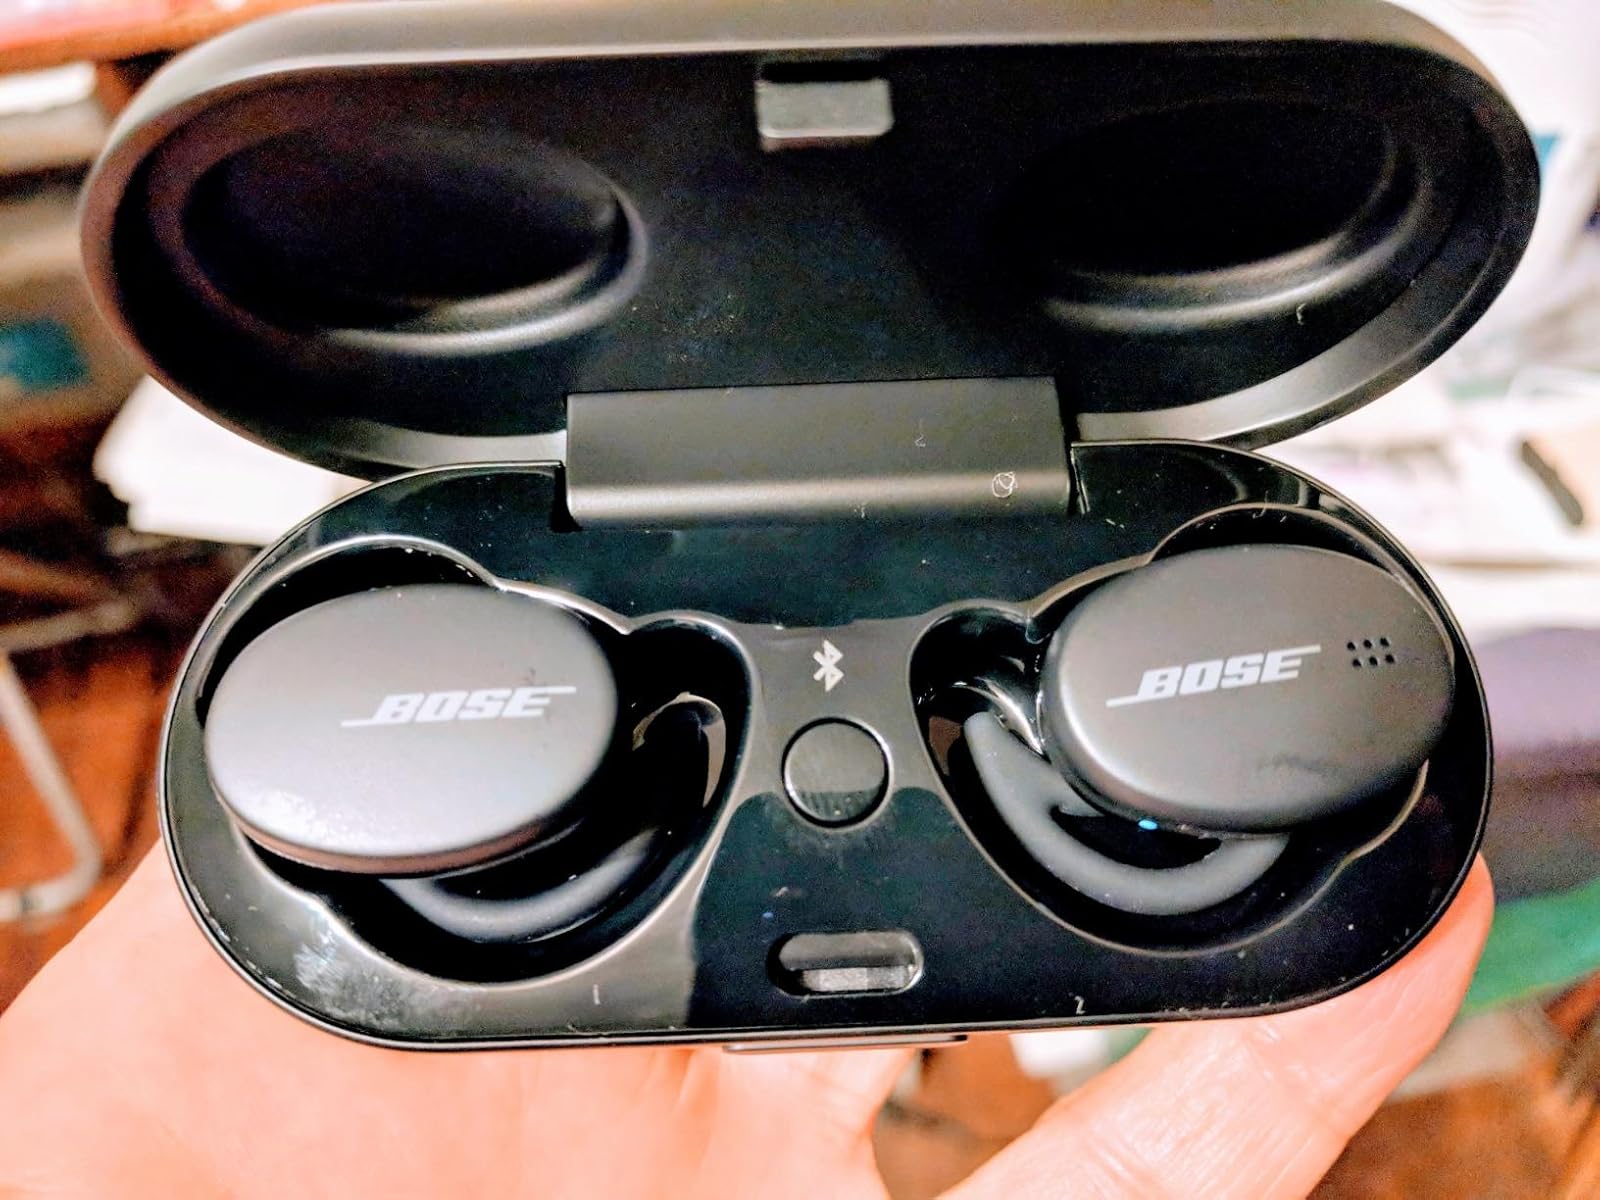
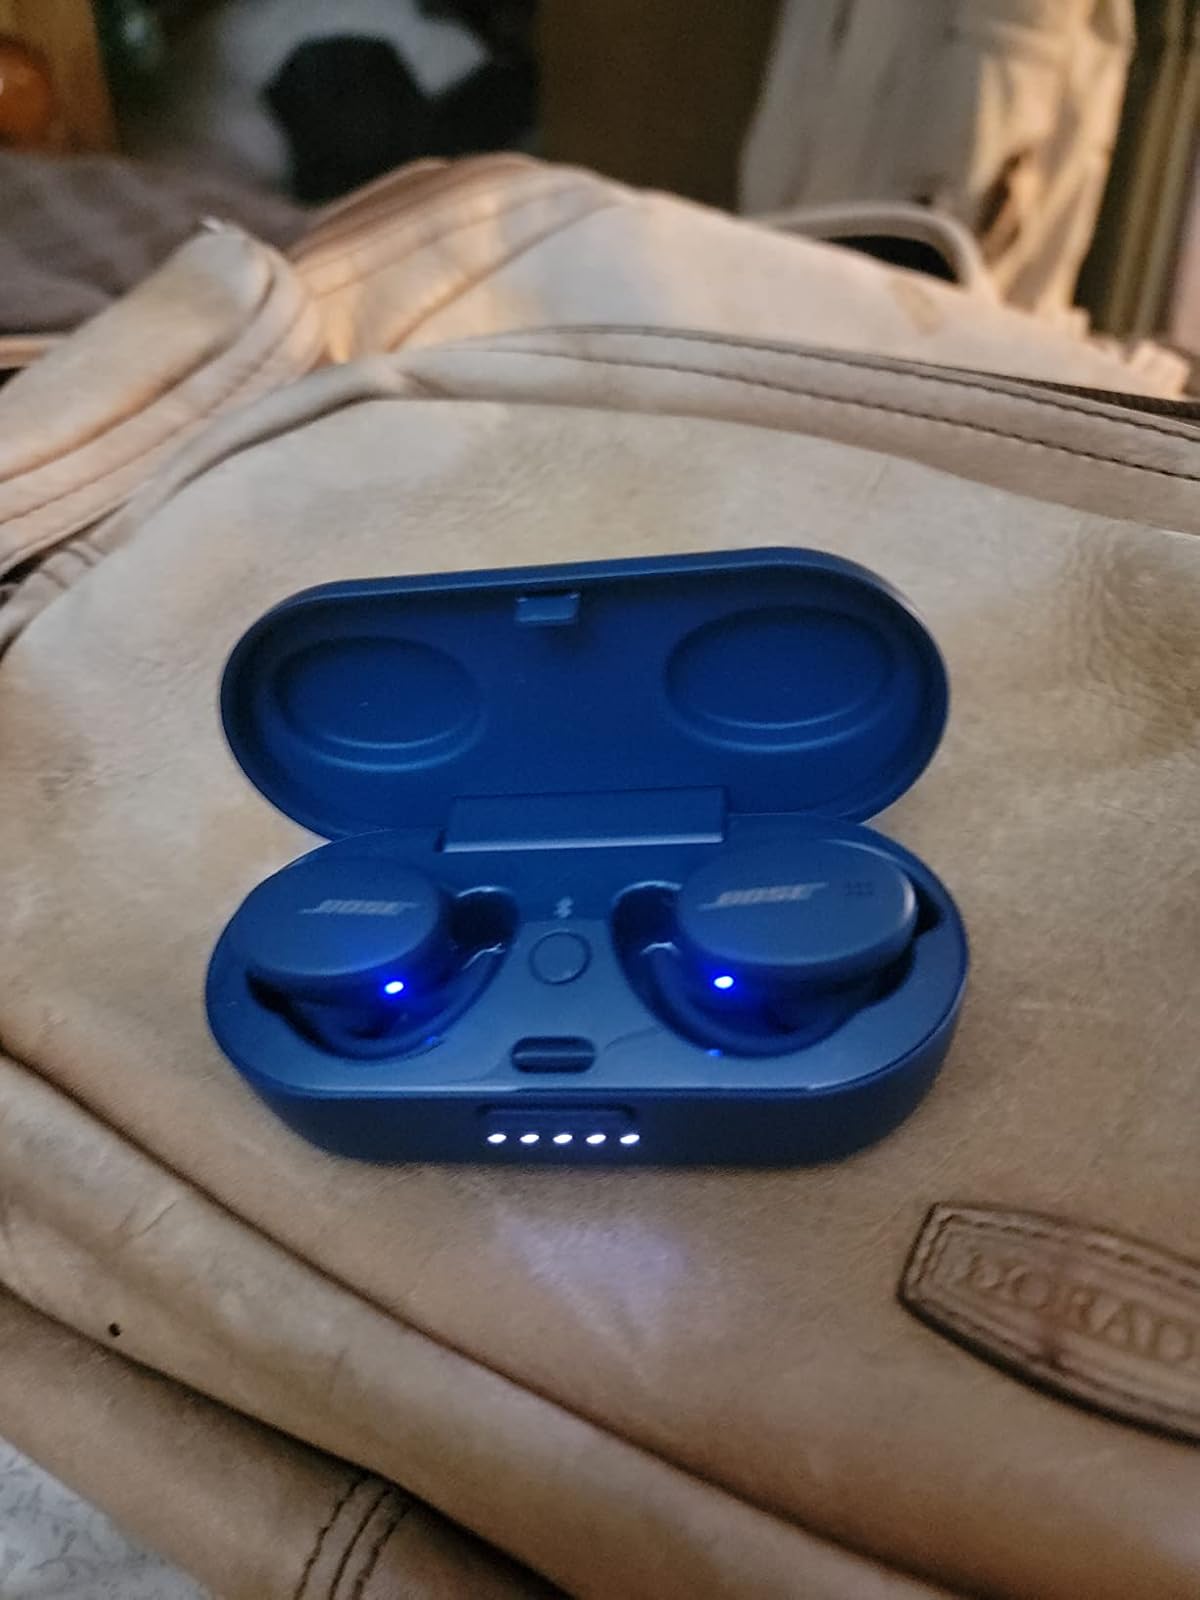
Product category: earbuds
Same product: no